32-bit computing

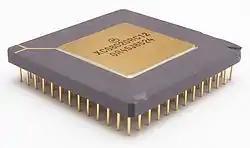
Motorola 68020 prototype from 1984. It features a 32-bit ALU and 32-bit address and data buses.

The world's first stored-program electronic computer, the Manchester Baby, used a 32-bit architecture in 1948, although it was only a proof of concept and had little practical capacity. It held only 32 32-bit words of RAM on a Williams tube, and had no addition operation, only subtraction.